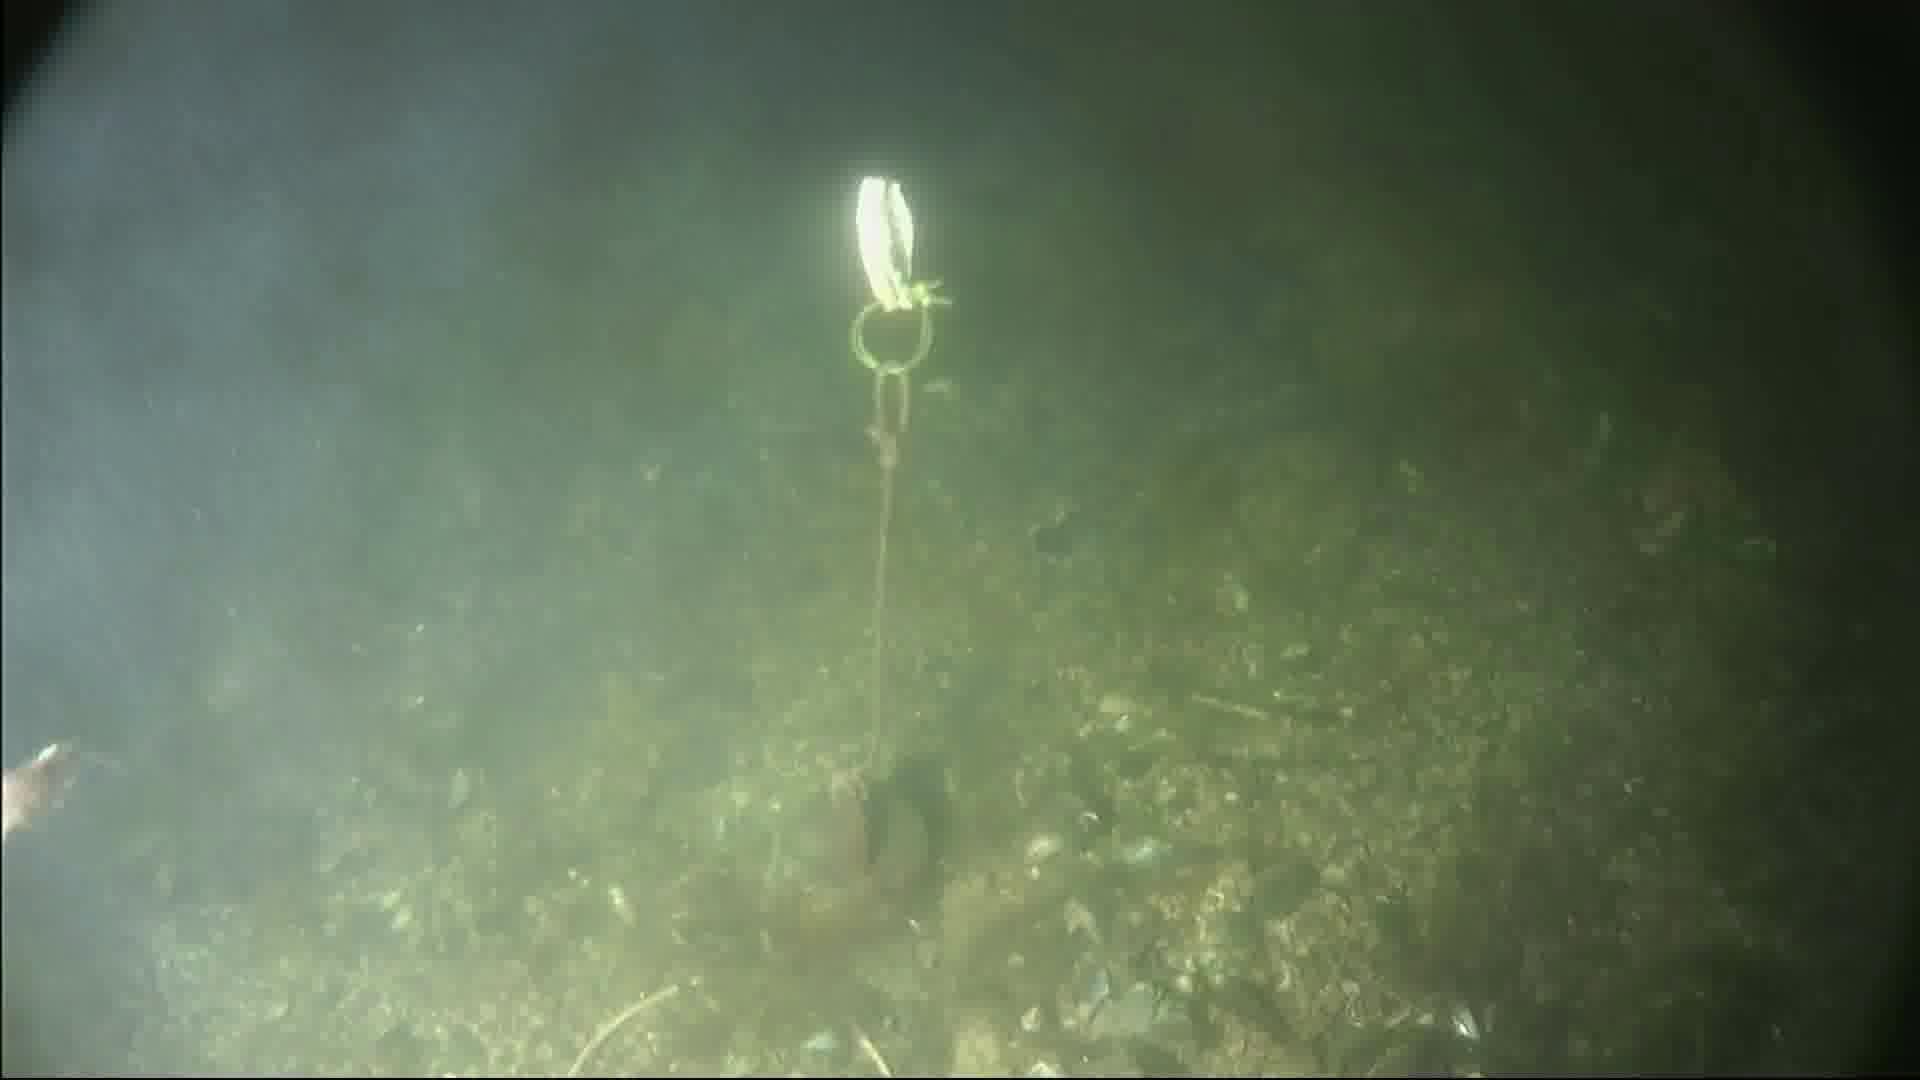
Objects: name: shrimp